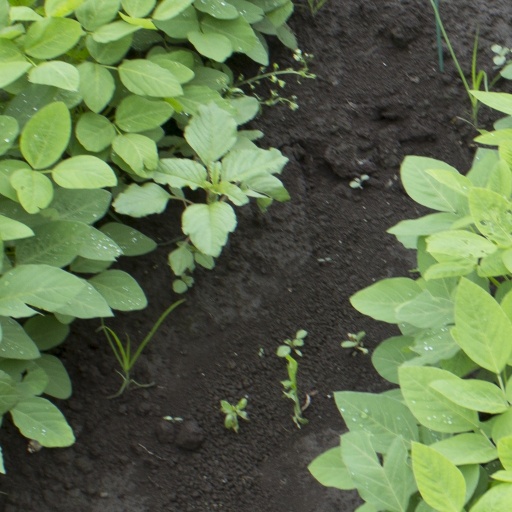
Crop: soybean